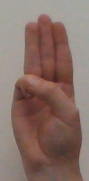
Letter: thaa